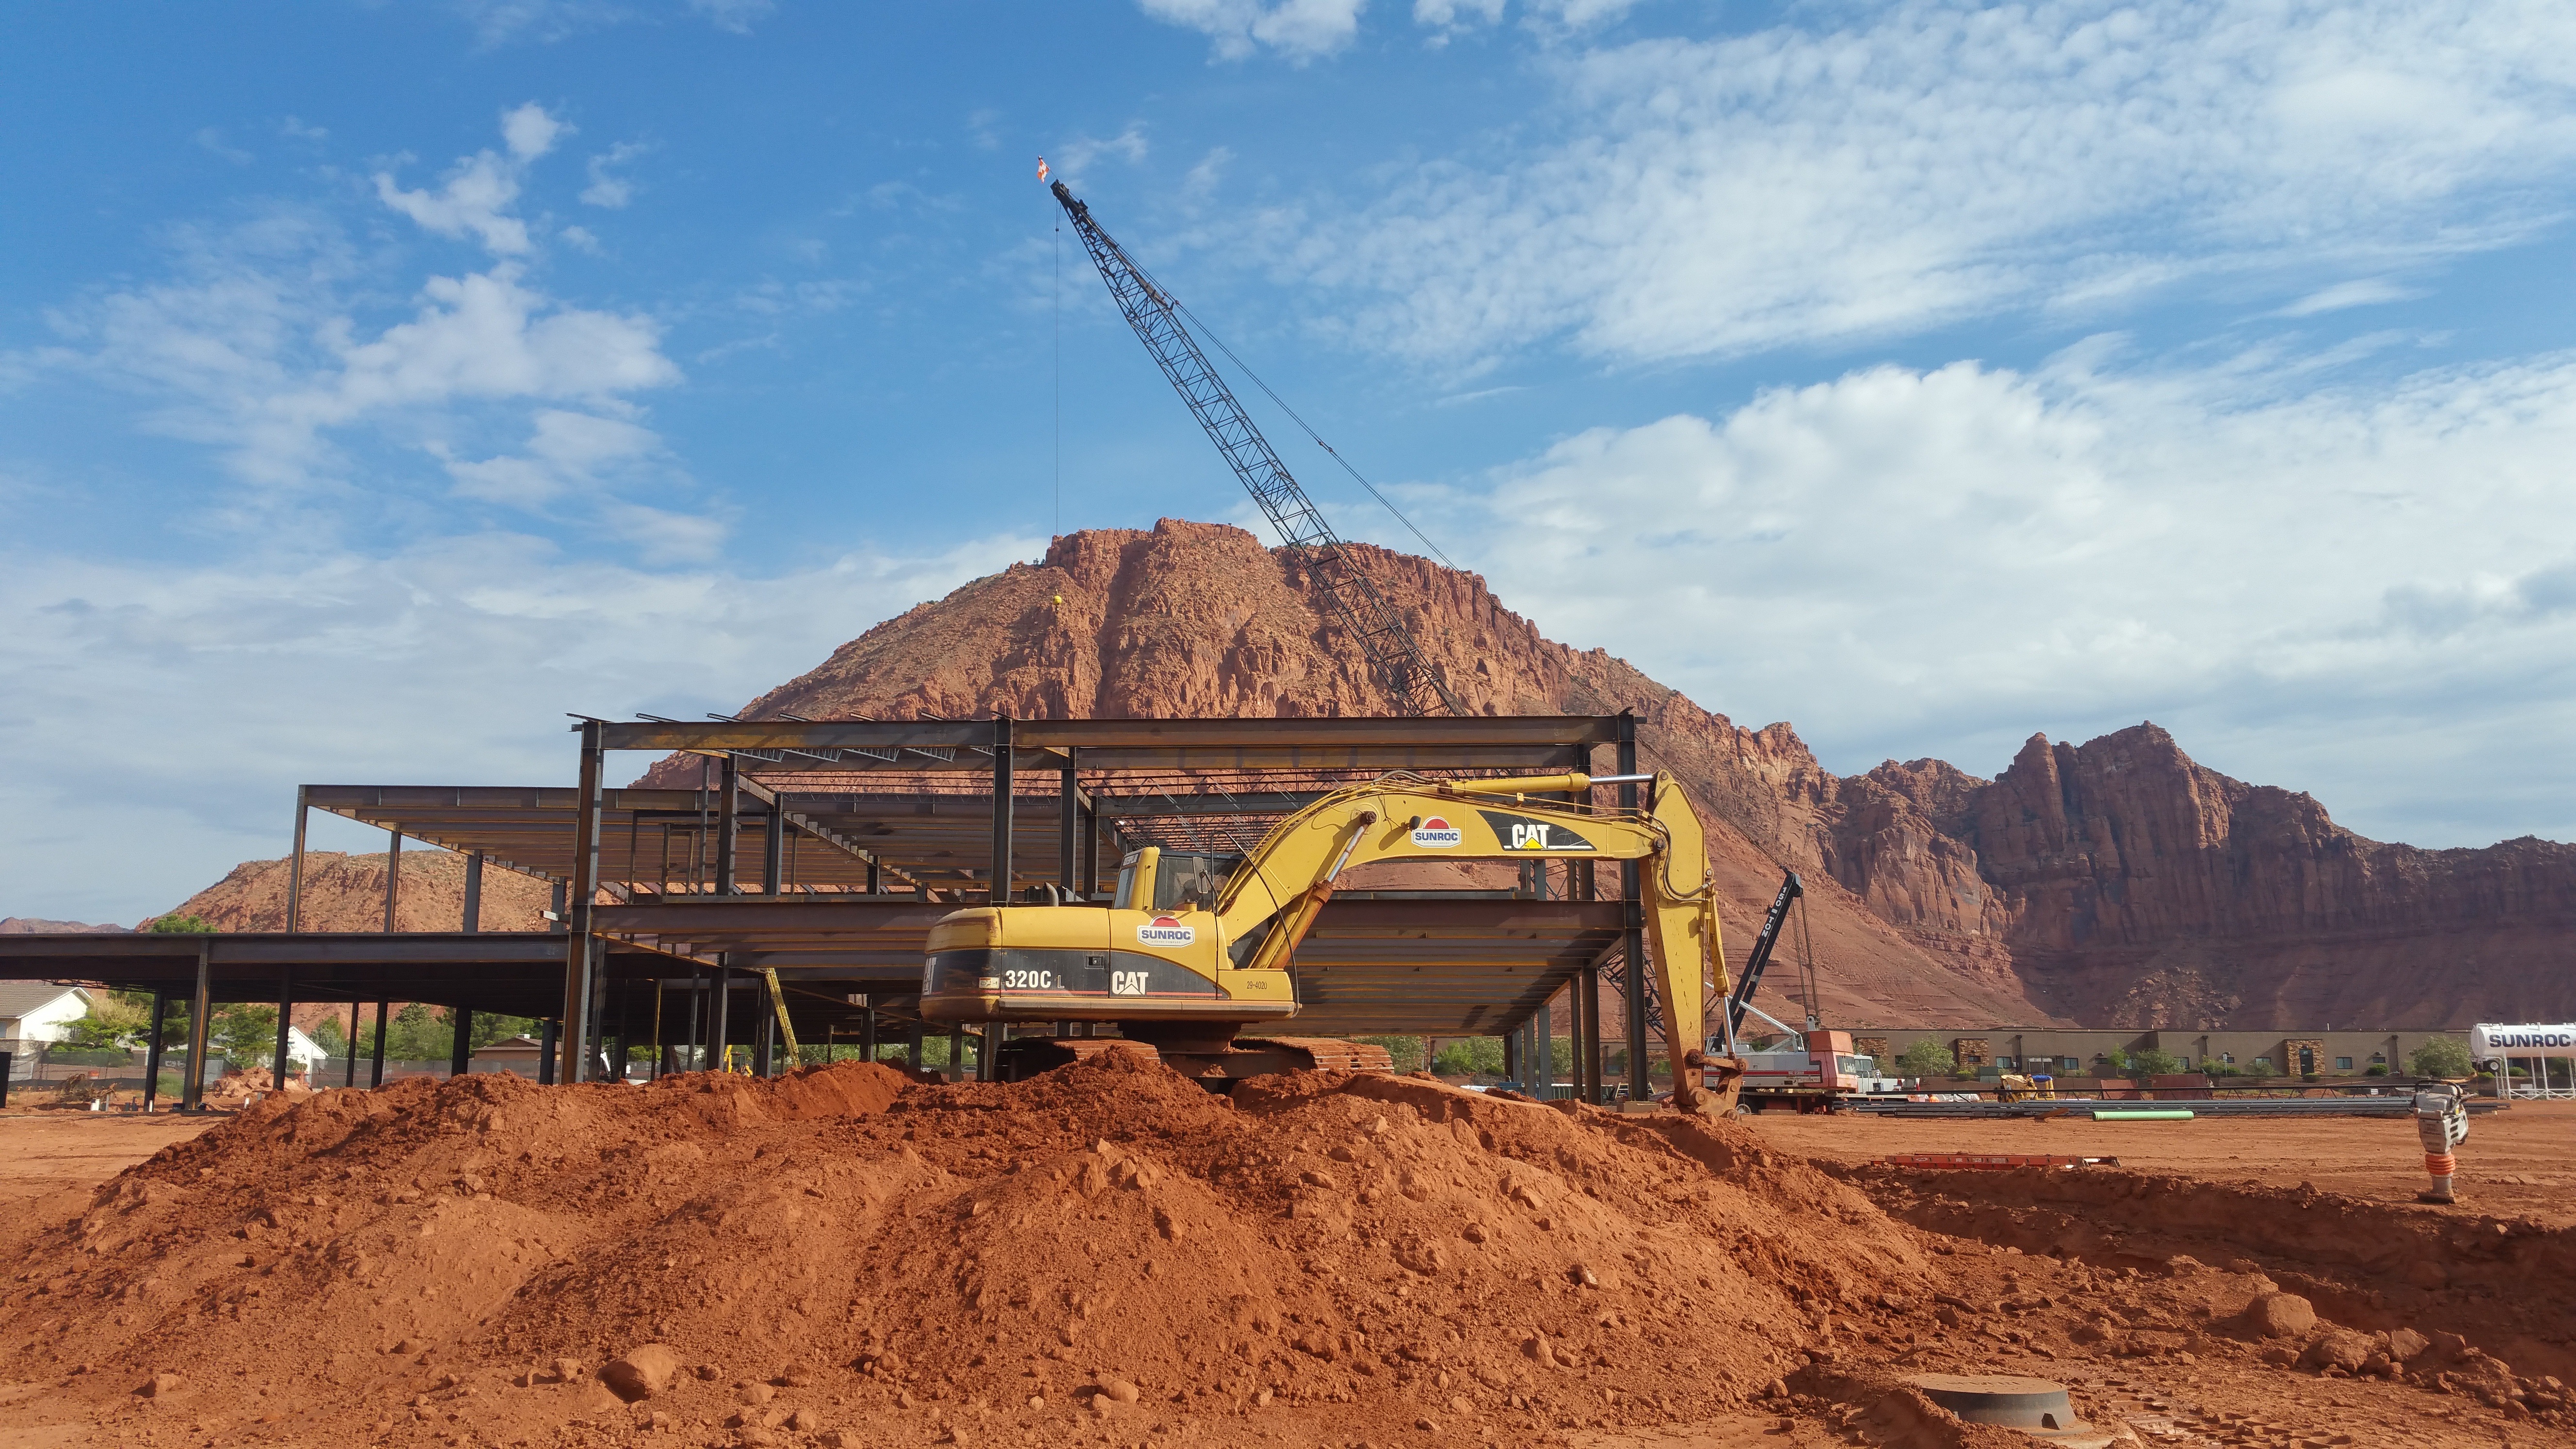
structure, desert, hut, construction, electrical, soil, agriculture, utah, rural area, southern utah